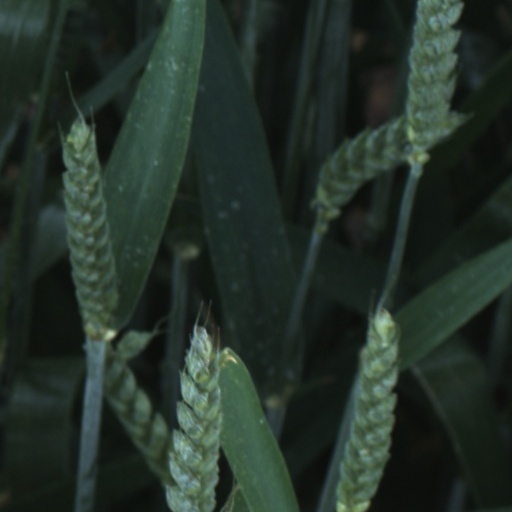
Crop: wheat